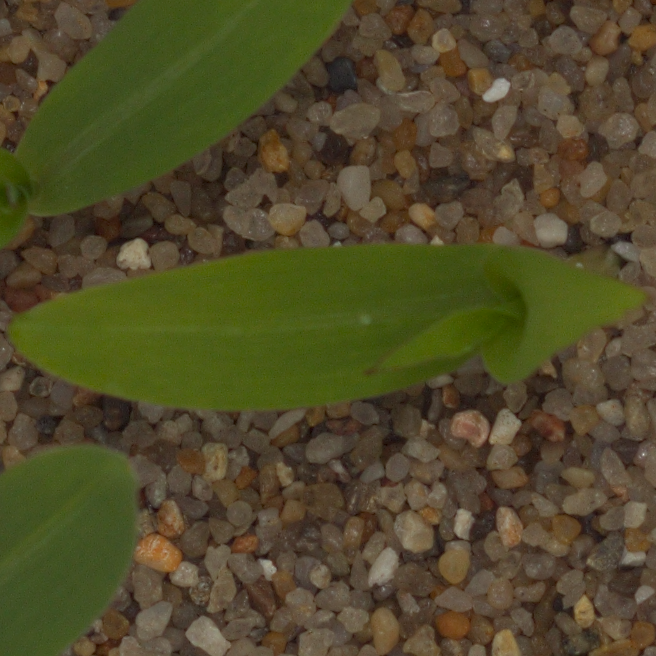
Label: maize